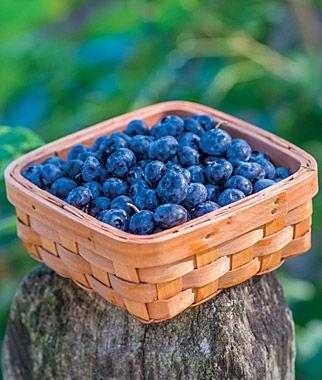
Label: Blueberry